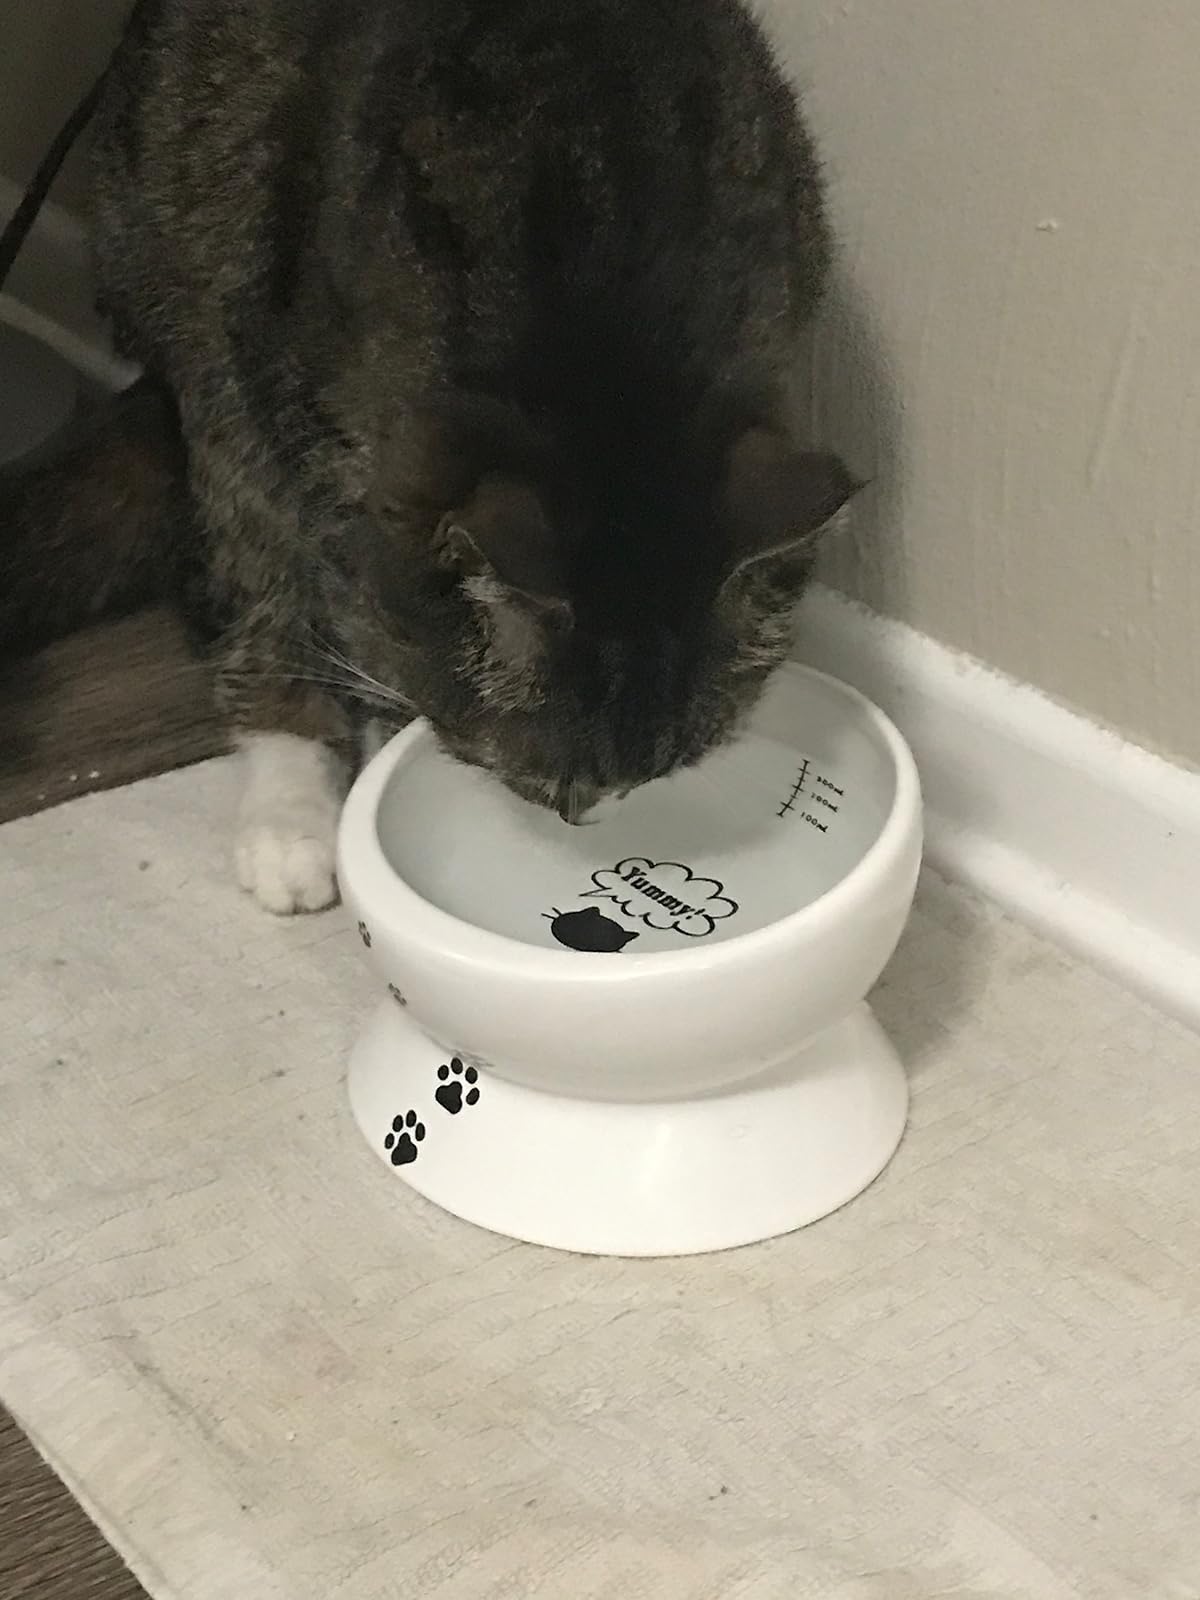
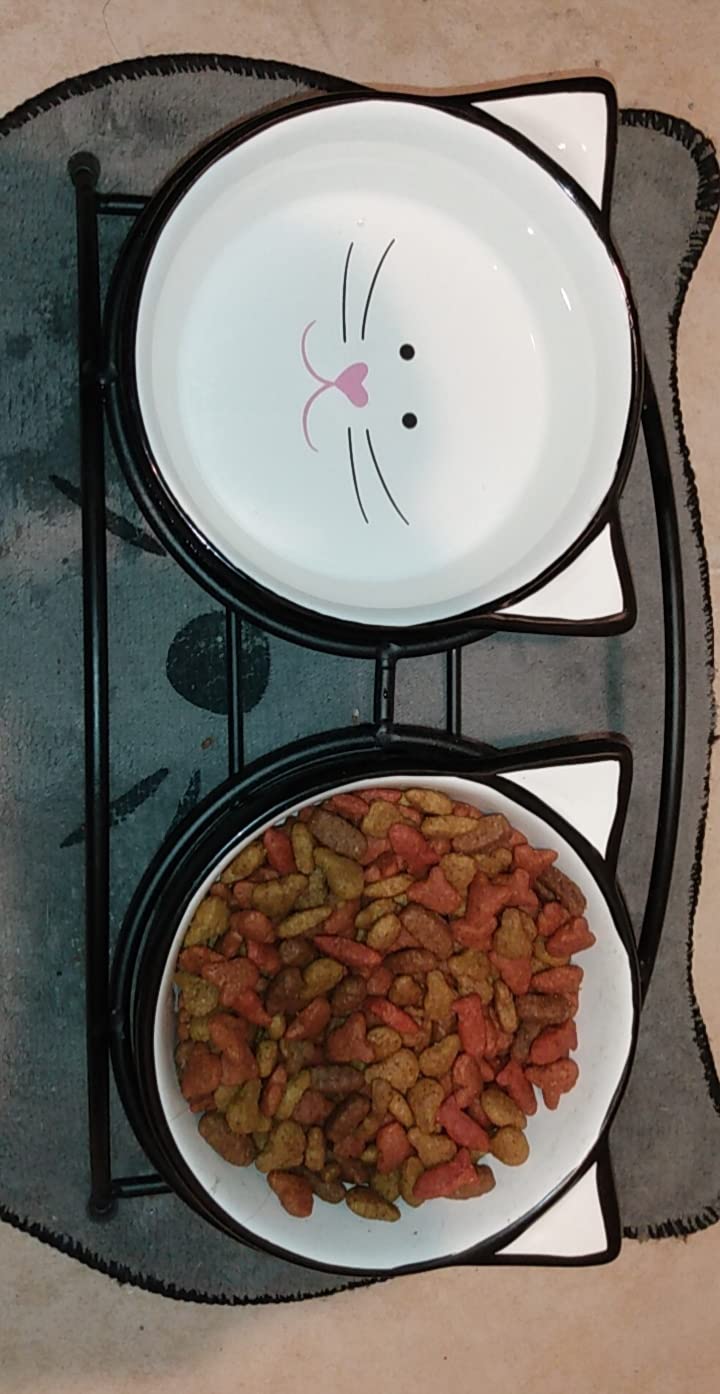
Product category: items_bowl
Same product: no